King Range Wilderness

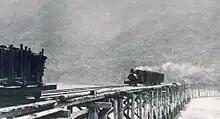
Few traces remain of the train trestle across the mouth of the Mattole River.

The historic Punta Gorda Lighthouse located near the estuary of the Mattole River.